Mary Carson Breckinridge

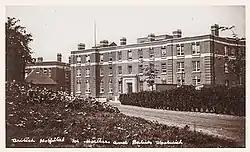
Old postcard of British Hospital for Mothers and Babies

Three years with the American Committee for Devastated France helped Breckinridge imagine a plan for public health in rural Kentucky with nurse-midwives situated at the center of the system. To design the details of her plan, she took several deliberate educational and administrative steps: